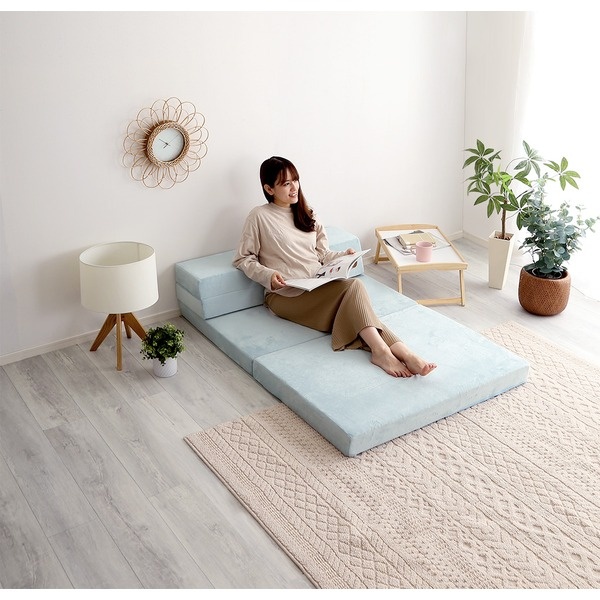
ソファーマットレス 約幅100cm シングル ブルー ウレタンフォーム 4Way 折りたたみ ソファマットレス リビング インテリア家具【代引不可】
本商品はお取り寄せ商品のため、稀にご注文入れ違い等により欠品・遅延となる場合がございます。誠に恐れ入りますが、何卒ご了承ください。 また、以下の場合には追加送料がかかる場合がございます。 ・同梱不可商品の複数購入時 ・同梱区分が異なる商品の複数購入時 【出荷目安】： 7 - 15営業日 ※土日・祝除く 【同梱区分】： TS 1782 【同梱設定】： 同梱不可 【代引き決済】： 不可 配送伝票の依頼主は出荷元（メーカーもしくは仕入元）名となる場合がございますので、お受け取りの際はご注意ください。 【型番】SH-07-SSM 【ご注意事項】 ・商品注文後のキャンセルや返品は承りかねます。 ・配送希望日時指定は承ることができませんのでご了承ください。 ・商品は玄関での引き渡しとなります。室内への搬入や組立設置は承ることができません。 ・下記のような場合等に追加送料をいただく可能性がございます。 ‐大型商品を複数購入いただき、チャーター便で運ぶ必要が出た場合。 ‐エレベーターが使えず、階段で運ぶ必要が出た場合。 ・本商品は、北海道・沖縄・離島への配送はいたしかねます。あらかじめご了承ください。 【商品説明】 4Wayスタイルの折りたたみソファマットレス シングルサイズ！ ふわふわの肌触りが気持ちい、高反発ソファマットレスです。 普段はローソファとして、無駄のないコンパクトデザインになります。 急な来客があってもこれ一つで対応できます。 10cmの厚みなので、からだに負担をかけにくく、床に直接敷いても底付き感がなく快適です！ 【素材】 側生地：ポリエステル 100% 中身：ウレタンフォーム 【商品サイズ（約）】 W100×D73-200×H10-41cm 【商品重量（約）】 11kg 【梱包サイズ】 34×37×55cm 【梱包重量】 12kg 【生産国】 日本製 【カラー】ブルー 【特記事項】 商品画像や商品情報には、色違いやサイズ違いの商品が載っている場合がございます。ご注文前に色・サイズ・セット内容のご確認をお願いいたします。
Brand: トイキッズ
Category: Furniture > Futons > Futon Pads